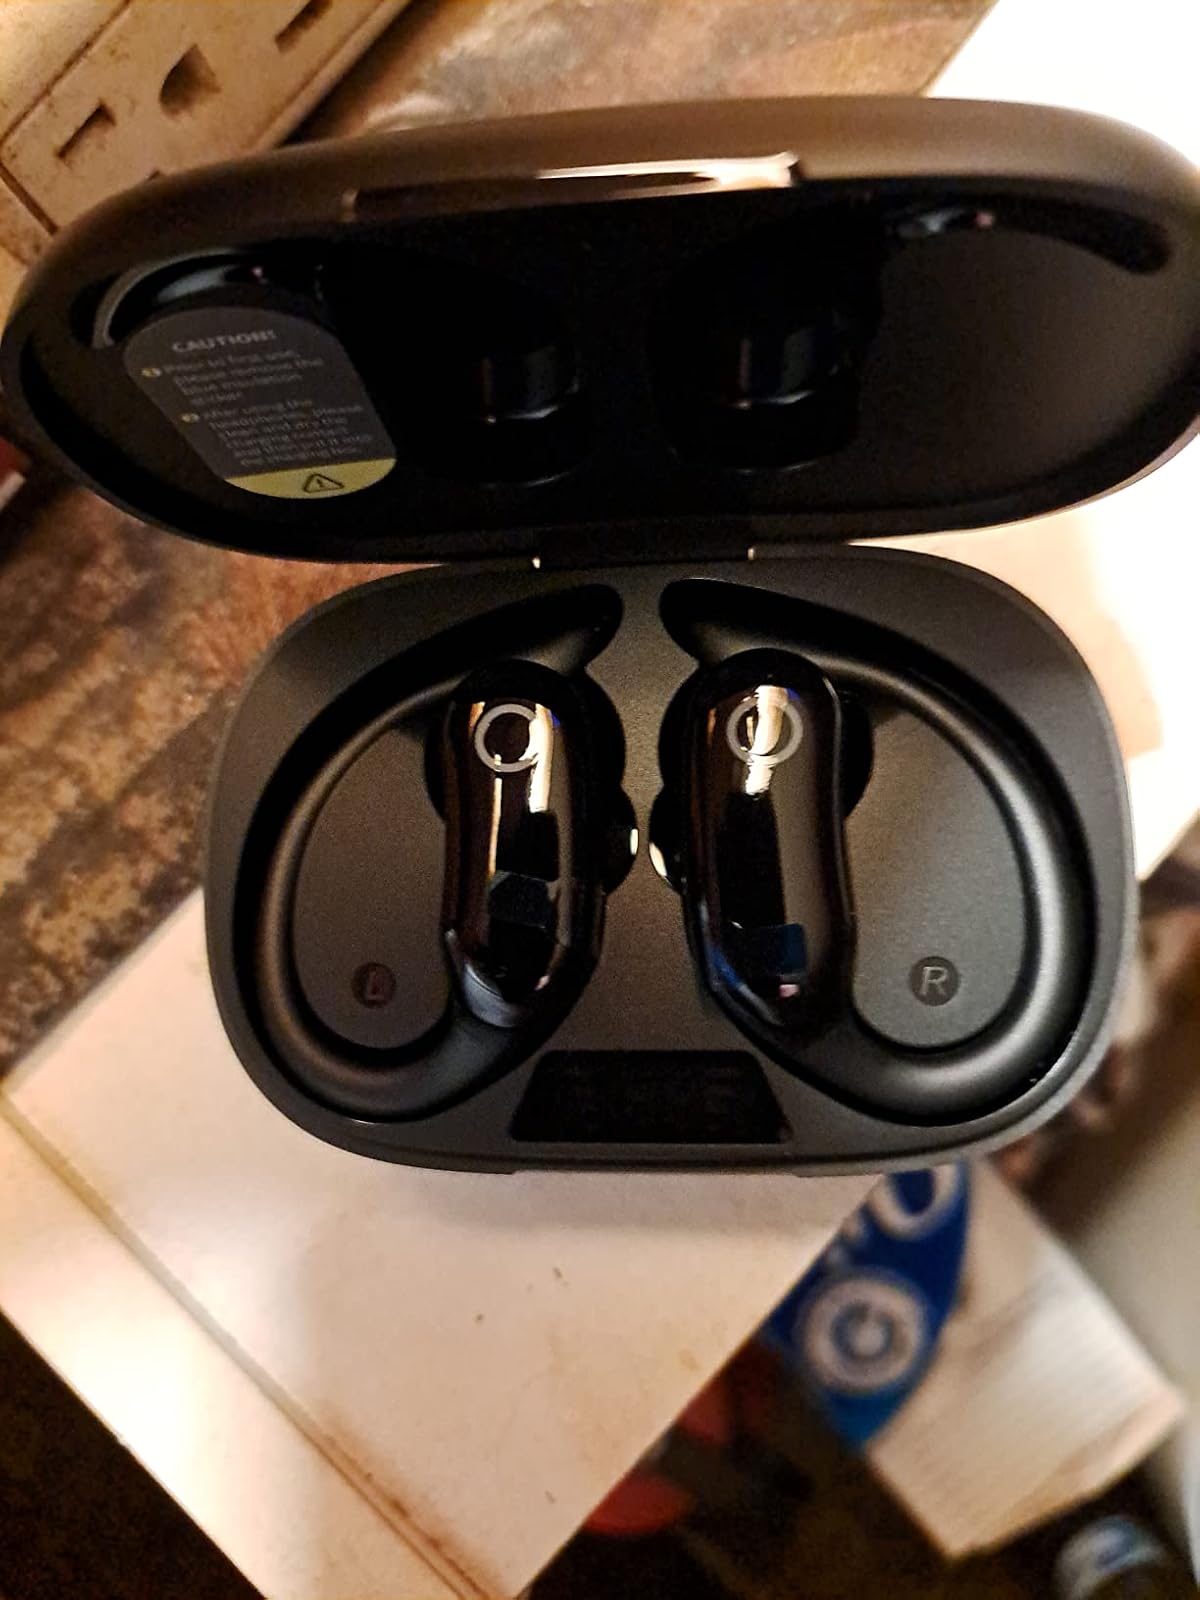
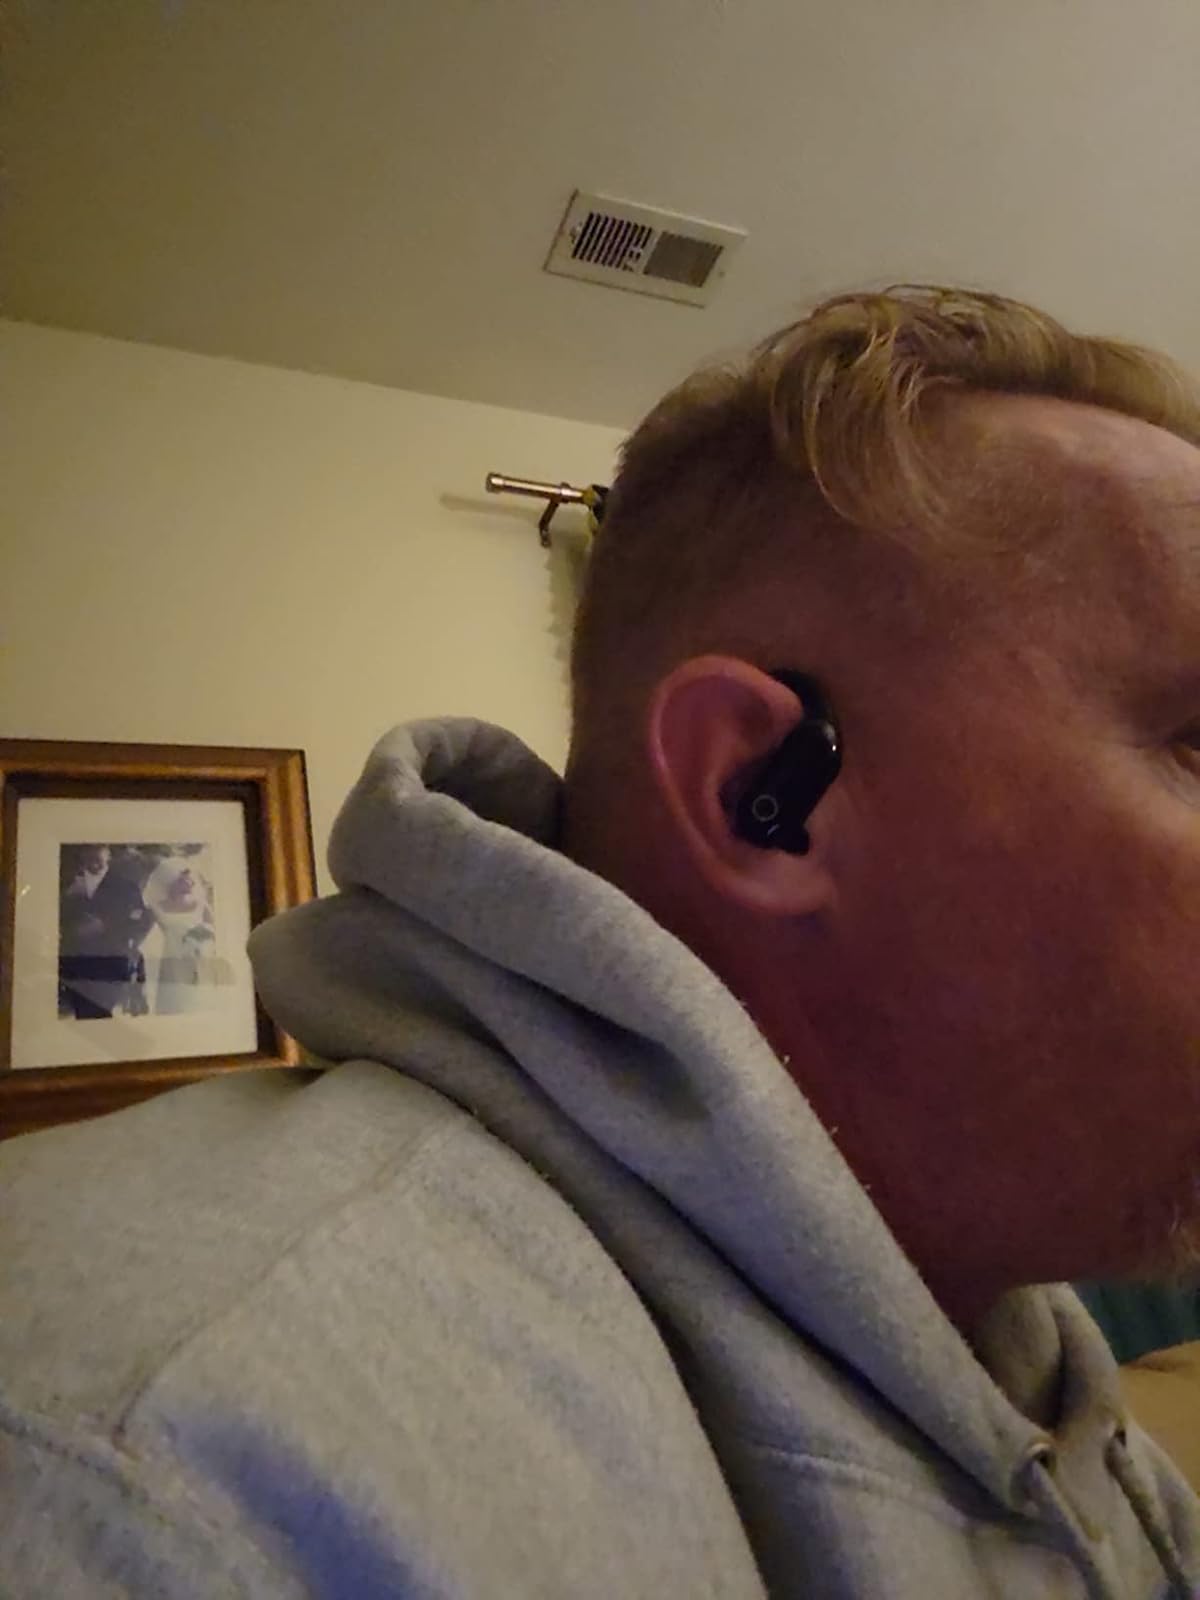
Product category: earbuds
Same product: yes